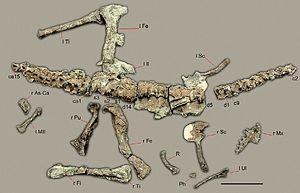
Os conservés de Sanjuansaurus gordilloi (spécimen PVSJ 605). Polski: Zachowane kości Sanjuansaurus gordilloi (PVSJ 605).
Sanjuansaurus est un genre éteint de dinosaures saurischiens de la famille des herrérasauridés découvert dans la formation d'Ischigualasto, dans le nord-ouest de l'Argentine. Cette formation géologique date du Trias supérieur vraisemblablement du Carnien, soit il y a environ 230 millions d'années, faisant de Sanjuansaurus l'un des plus anciens dinosaures connus.